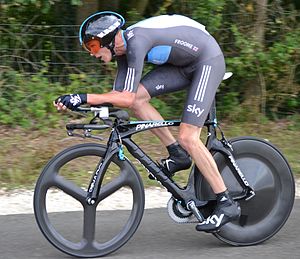
19. etape af Tour de France 2012 / Galleri
Nittende etape af Tour de France 2012 var en 53,5 km lang enkeltstart. Den blev kørt lørdag den 21. juli fra Bonneval til Chartres. Enkeltstarten blev vundet af Bradley Wiggins og sikrede sig dermed den samlede sejr i Tour de France 2012.